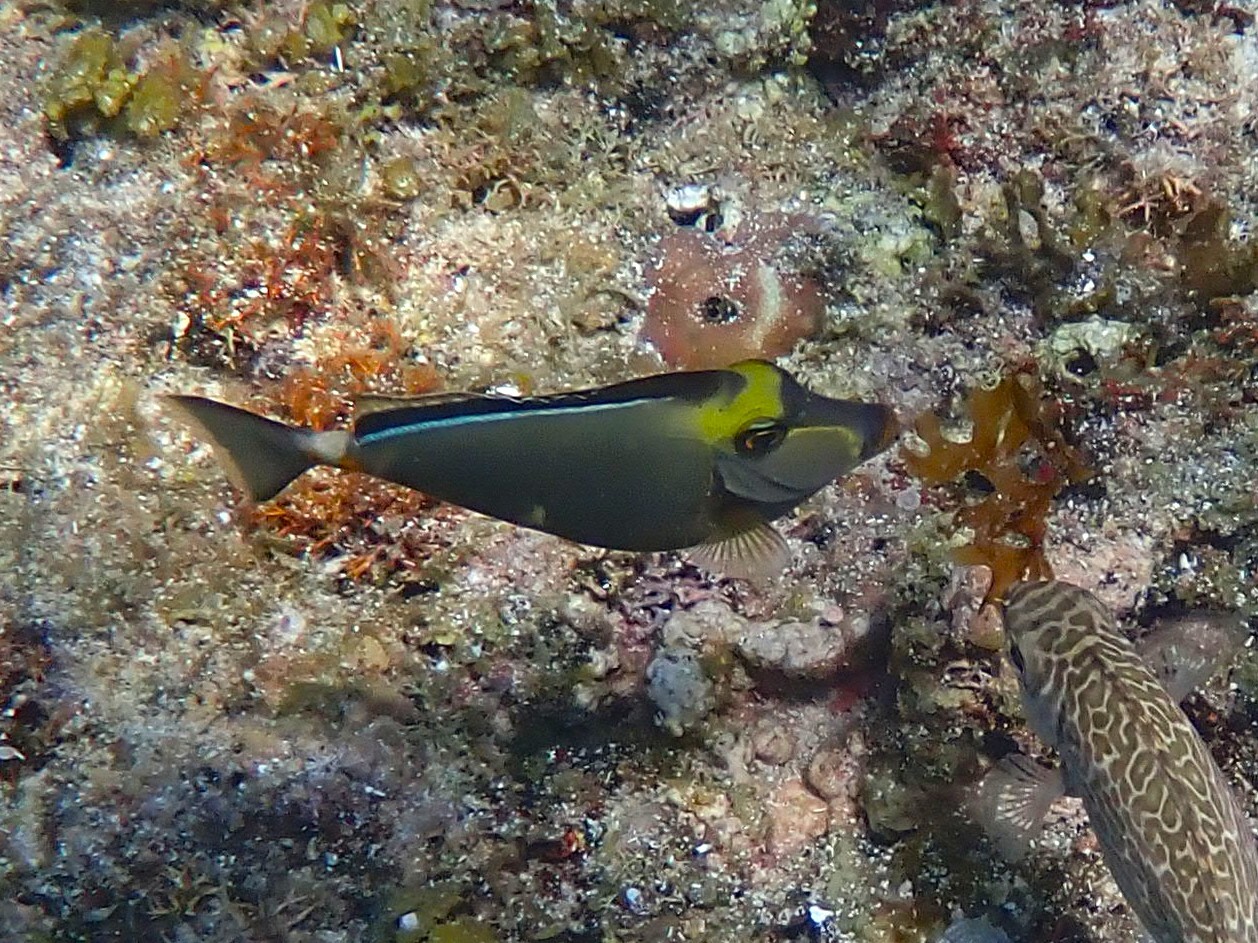
fish (species not among the labelled classes)